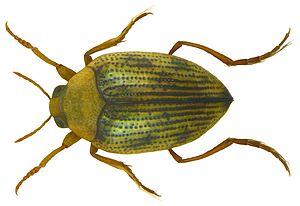
Haliplus est un genre de coléoptères de la famille des Haliplidae.